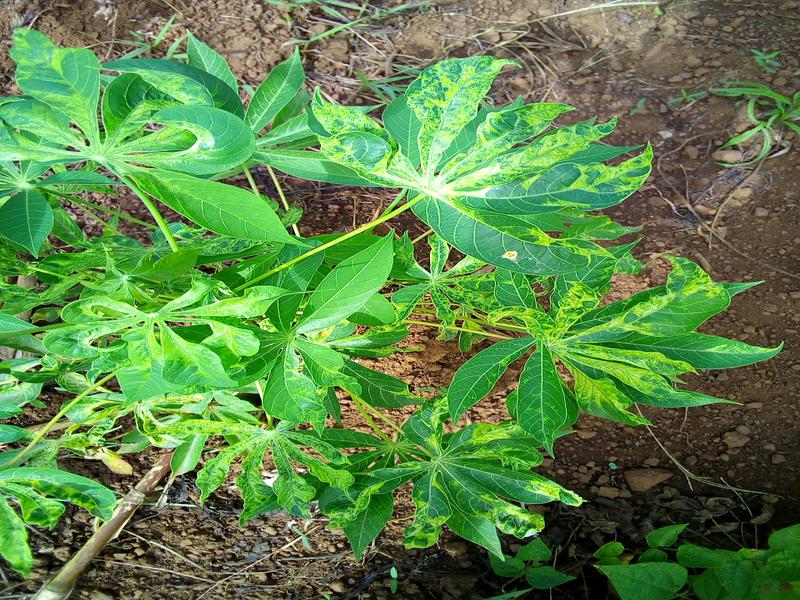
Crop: cassava
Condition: mosaic_disease